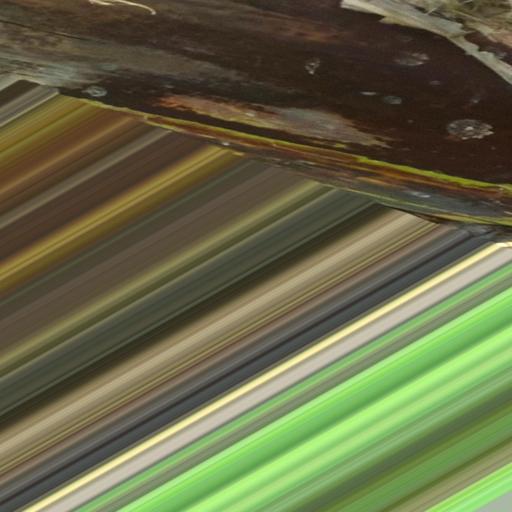
Label: bract_mosaic_virus